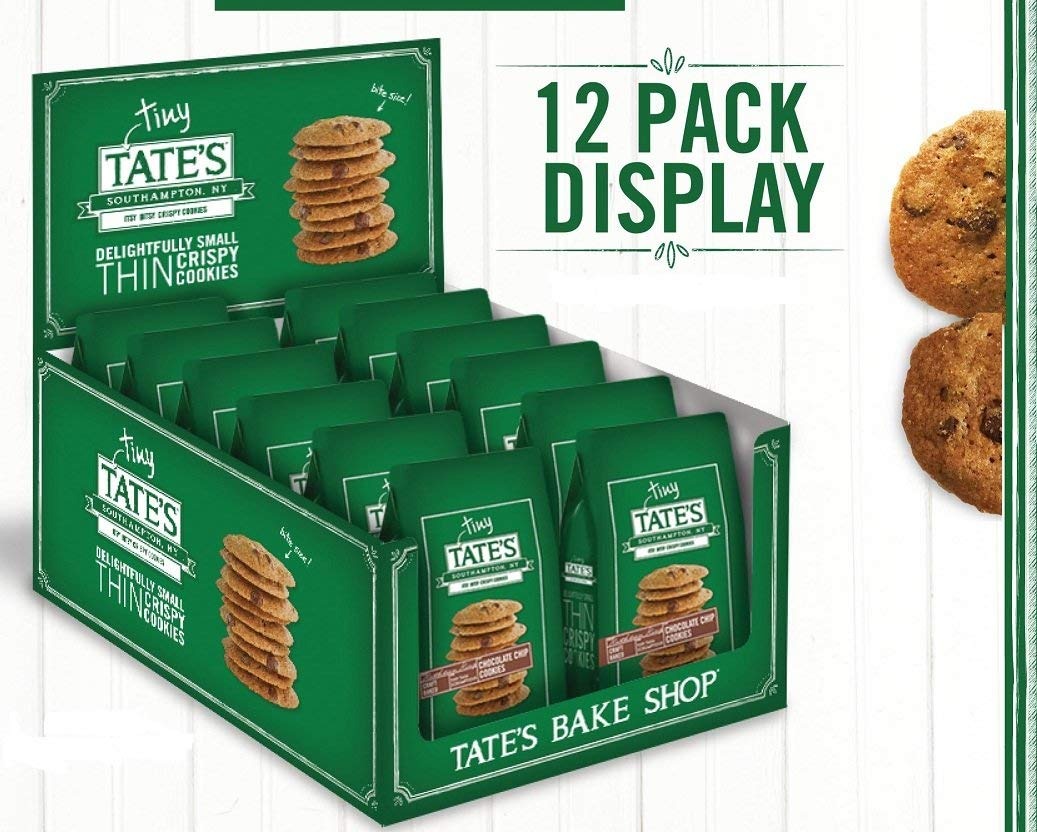
Item Name: Tate's Bake Shop - Tiny Tate's Bite Size Chocolate Chip Cookies 1oz Bags (Each bag contains 12 bite size cookies) (Pack of 24)
Bullet Point: Tate's Bake Shop - Tiny Tate's Bite Size Chocolate Chip Cookies (Each bag contains 10 -12 bite size cookies)
Value: 1.0
Unit: Ounce

Price: 37.45